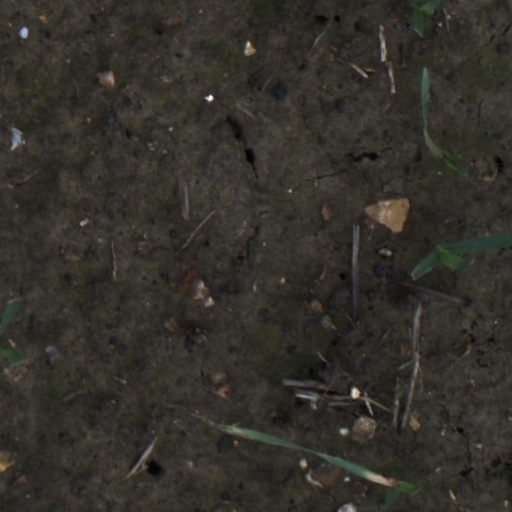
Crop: wheat